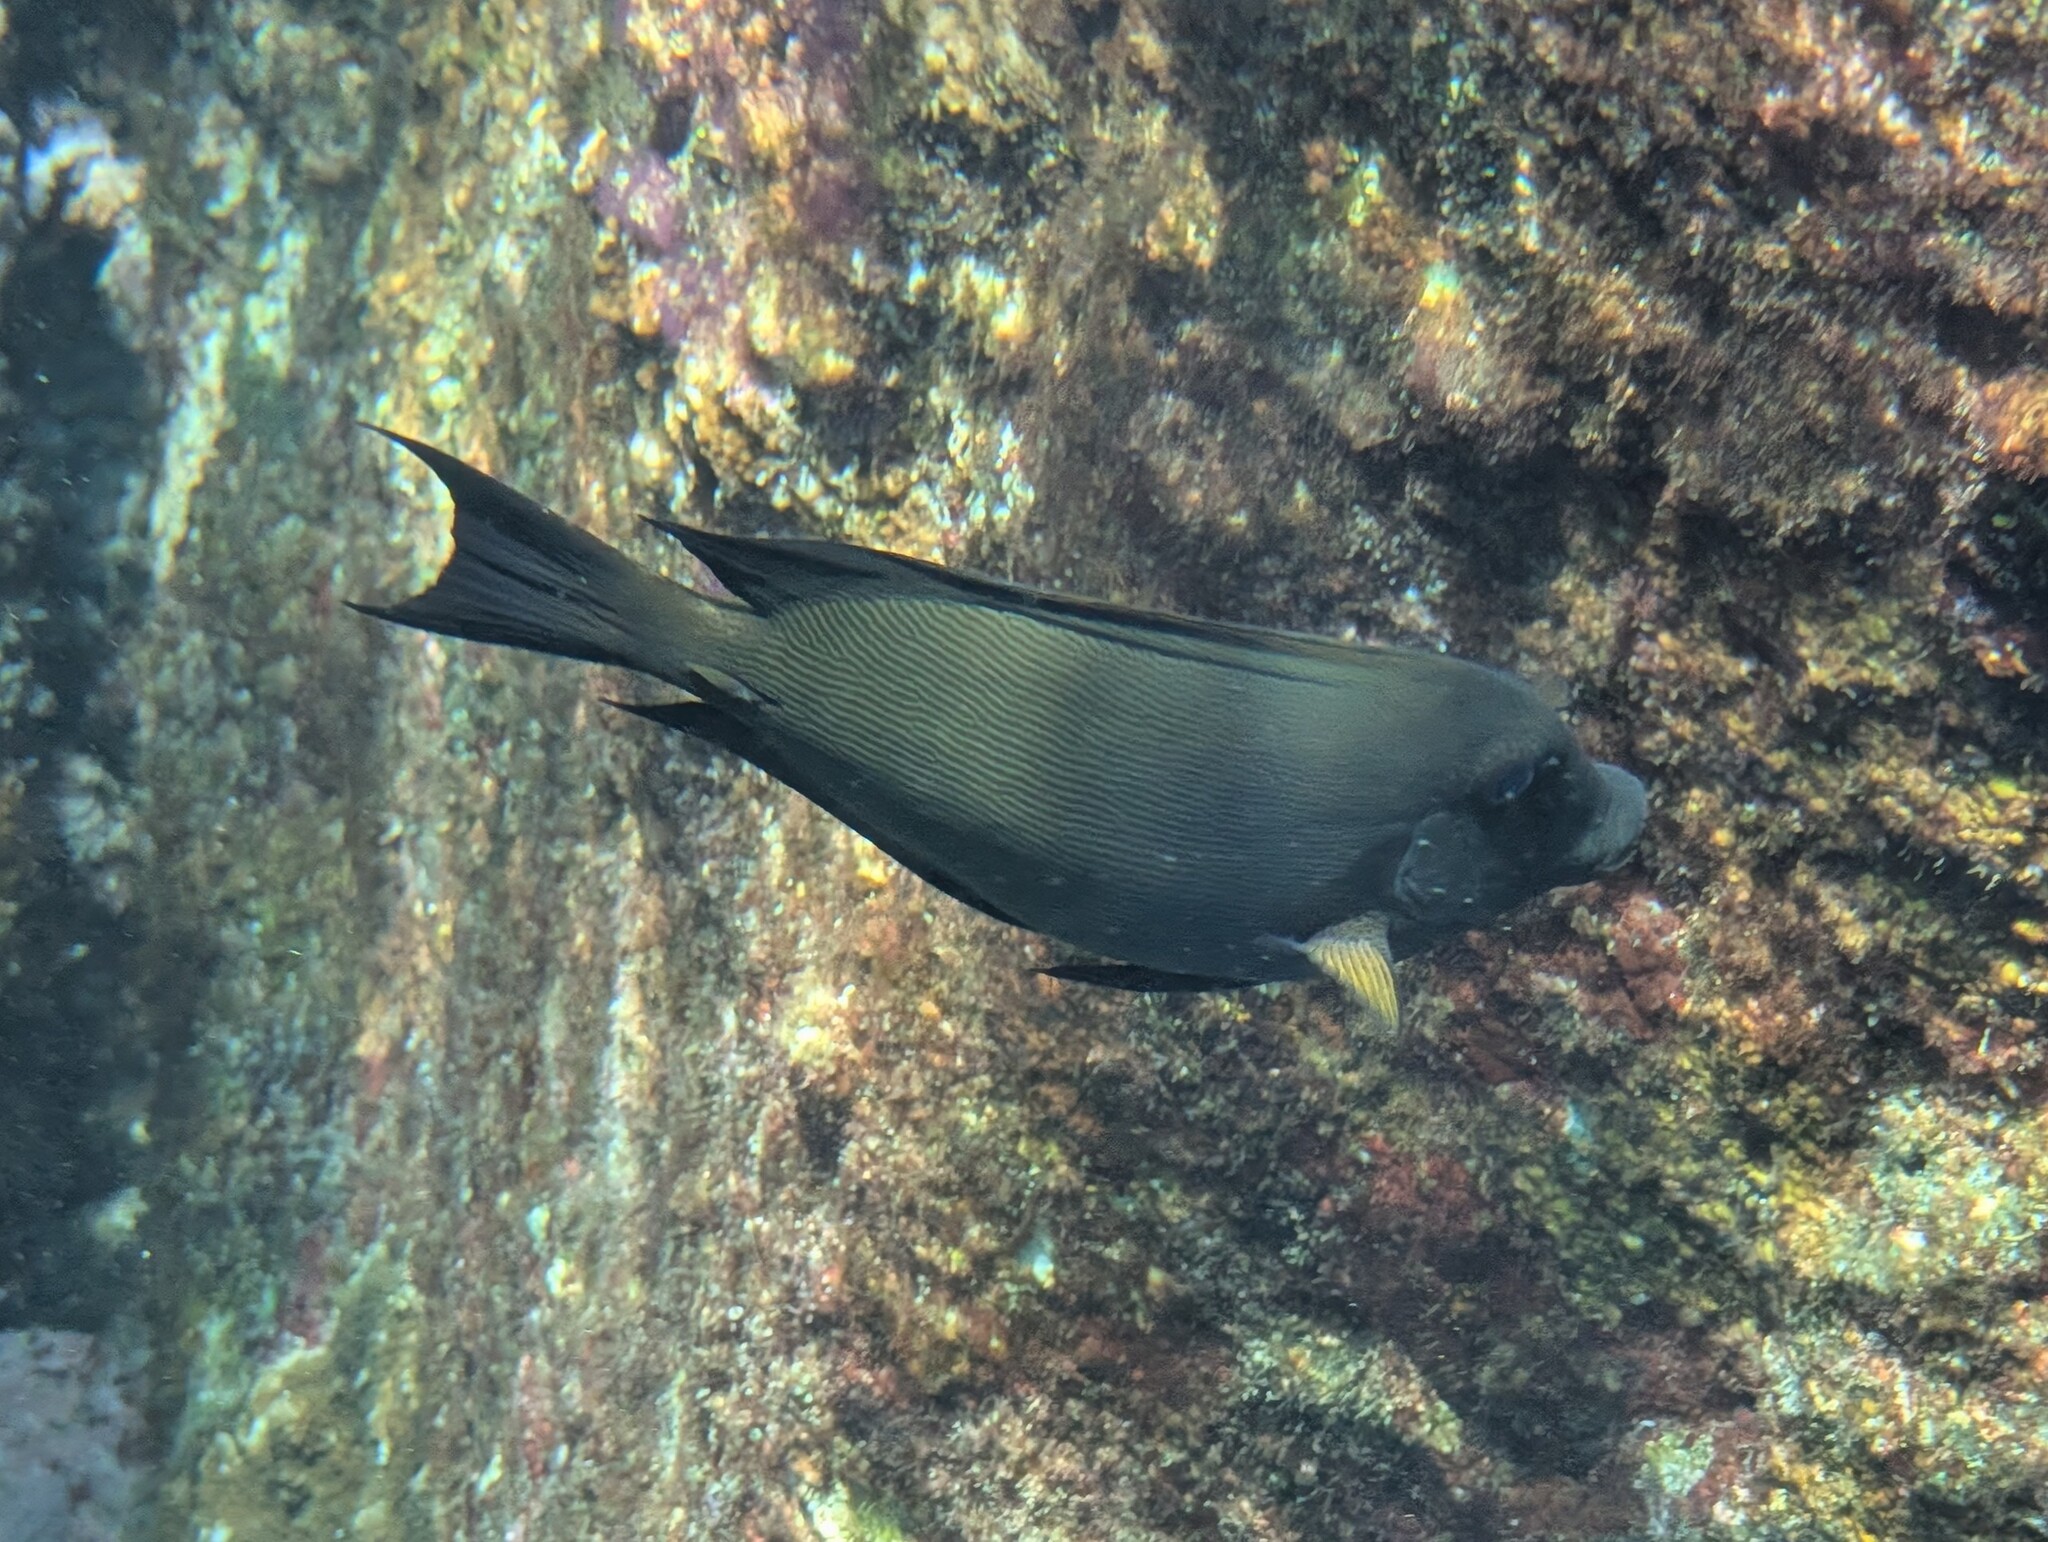
Pomacanthus imperator (Emperor Angelfish)